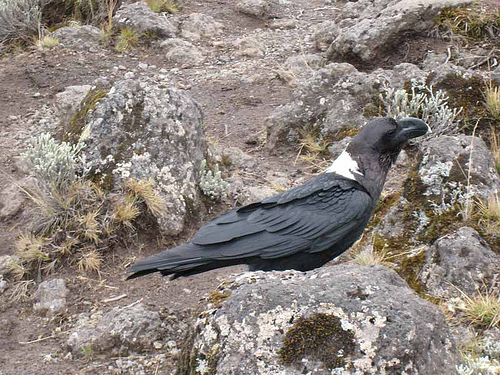
a black and white bird with a white nape and a black bill
this bird is covered in black feathers except for its nape winch is white, and its throat which appears to be a deep plum or black.
a larger skinny bird with al, black feathers, a white neck, and a short curved bill.
the bird has a black belly, black wings and tail, a black head with a white stripe.
the bird has a long black bill with a white tip.
this bird has wings that are black and has a white nape
this bird is mostly black with a darker black head and white on the back of his neck.
an average sized bird with a black beak and a regularly sized head compared to the body.
this bird is black and white in color, with a curved black beak.
this large bird is almost completely black, with a white patch on its nape and a thick, round beak.
Species: White Necked Raven